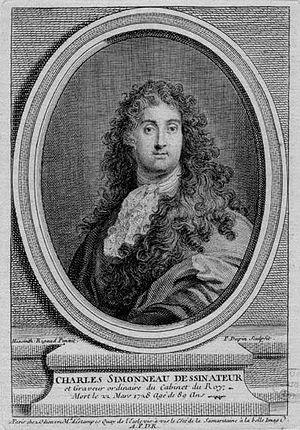
Le Catalogue des œuvres d'Hyacinthe Rigaud est la liste des tableaux actuellement connus du portraitiste Hyacinthe Rigaud ; lequel a acquis sa principale notoriété grâce à son célèbre portrait de Louis XIV en grand costume royal, peint en 1701.
Charles-Louis Simonneau né à Orléans, baptisé le 3 août 1645 et mort à Paris le 22 mars 1728, est un dessinateur et graveur français.